Gene Kranz

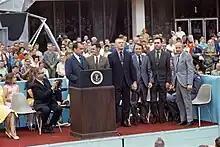
President Nixon visits the Johnson Space Center to award the Presidential Medal of Freedom to the Apollo 13 Mission Operations Team

Kranz continued as a Flight Director through Apollo 15 and Apollo 17, when he worked his last shift as a flight director overseeing the mission liftoff, and then was promoted to Deputy Director of NASA Mission Operations in 1974, becoming Director in 1983. He was in Mission Control during the January 28, 1986, loss of Space Shuttle "Challenger" on the STS-51-L launch. He retired from NASA in 1994 after the successful STS-61 flight that repaired the optically flawed Hubble Space Telescope in 1993.